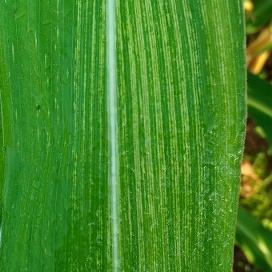
Crop: Maize
Condition: stripe-d